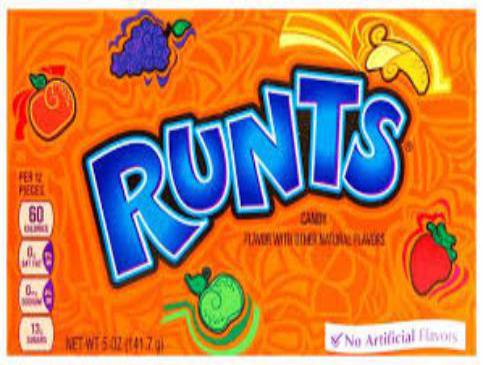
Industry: Food